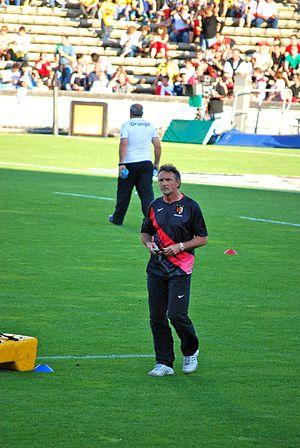
Cette page présente les faits marquants de l'année 2010 en rugby à XV : les principales compétitions et évènements liés au rugby à XV et rugby à sept ainsi que les décès de grandes personnalités de ce sport.